Macrohon

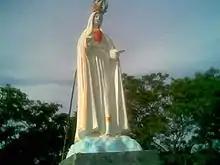
Statue of Our Lady of Fatima at the Fatima Hills in Barangay Ichon.

The Municipality of Macrohon has a total land area of . Of this area, 12,338.08 hectares or 97.61% is occupied by the 27 barangays, with Cambaro having the biggest area. About 301.39 hectares (2.38%) is occupied by the Poblacion, composed of three barangays namely Santo Rosario, San Vicente (Poblacion) and Santa Cruz. Rivers and creeks cross Macrohon; the most prominent ones are the Amparo River and Villa Jacinta River. Along the seacoast are coral reef and sand beaches.